Saint-Nicolas tram stop

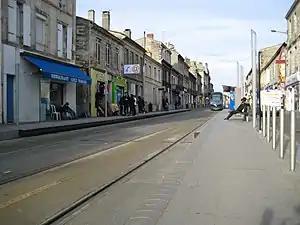
The stop in 2009

"Saint-Nicolas" tram stop is located on line B of the Tramway de Bordeaux, and served as terminus of that line between 24 April 2004, when the line opened, and 3 July 2004, when the line was extended to "Bougnard". The stop is located in the commune of Bordeaux and is operated by Transports Bordeaux Métropole.